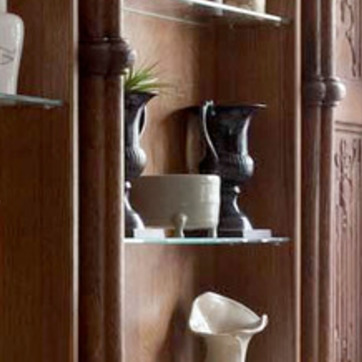
Material: ceramic